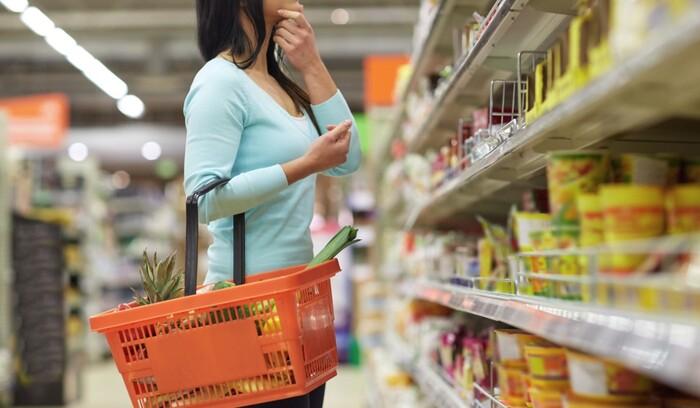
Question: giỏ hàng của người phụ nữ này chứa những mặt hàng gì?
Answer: các loại trái cây, rau củ quả